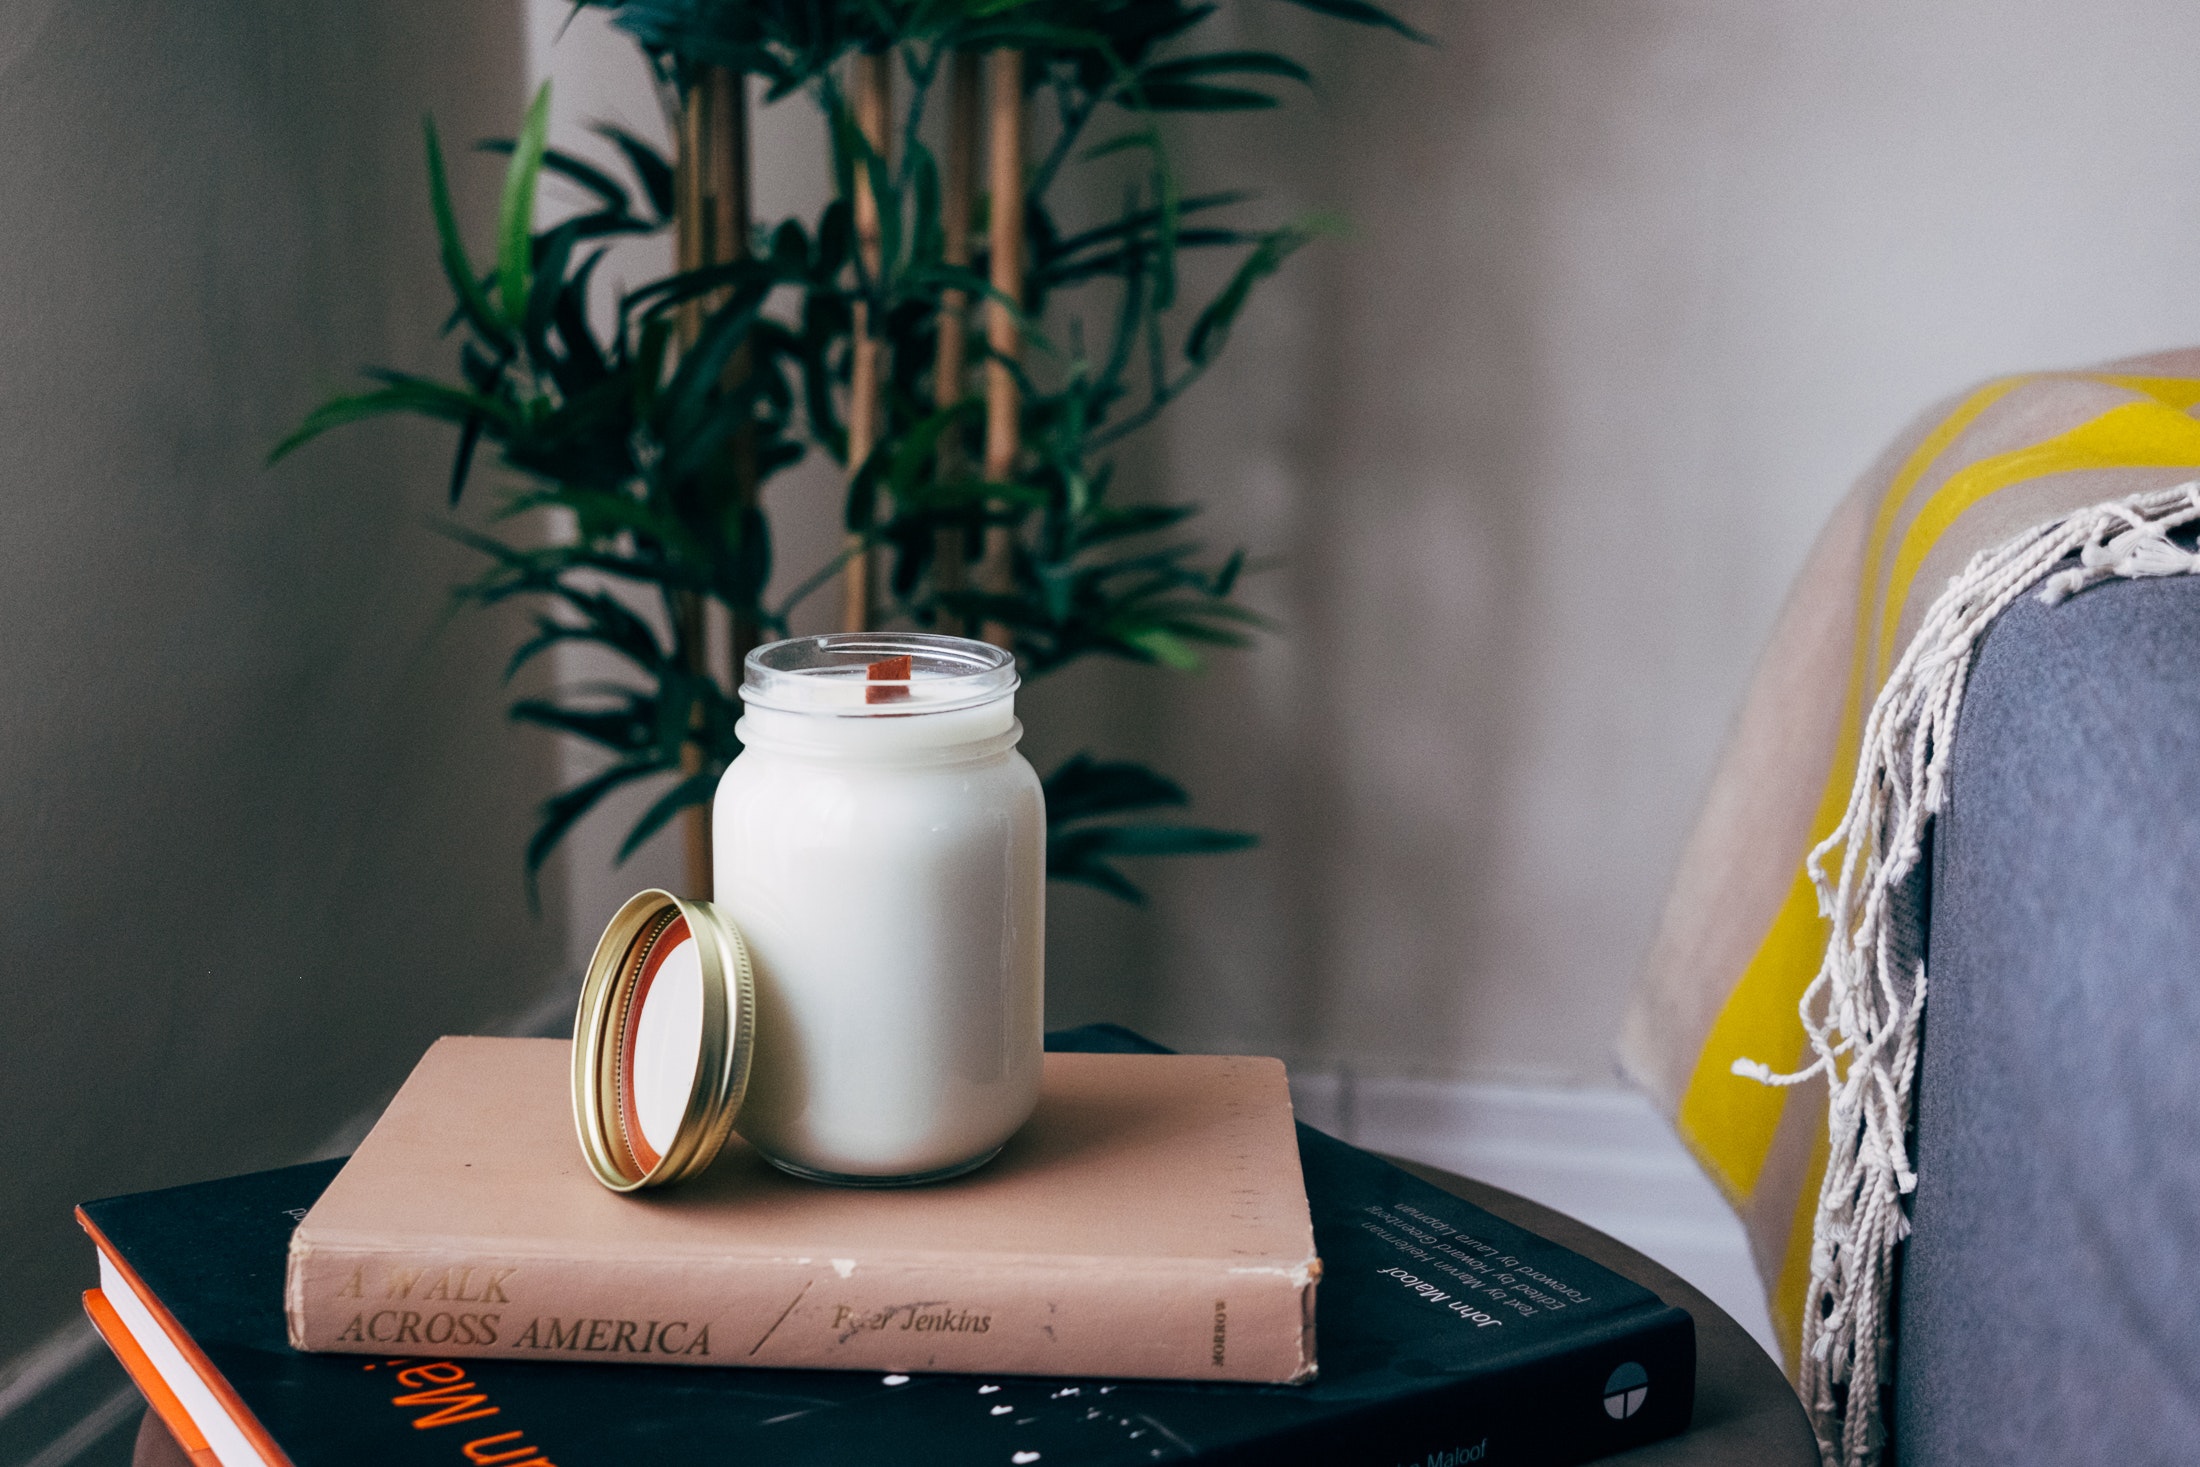
room, table, furniture, interior design, textile, linens, houseplant, nightstand, still life, house